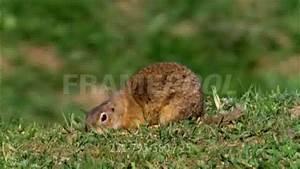
squirrel